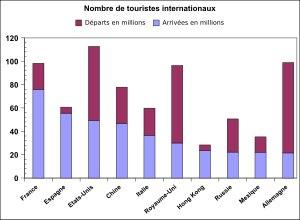
Un pays immense : les États-Unis sont le quatrième État le plus grand du monde. Cette immensité est un facteur de variété des paysages
La géographie du tourisme est une branche de la géographie économique qui étudie la répartition des activités touristiques, et donc la manière dont ces différentes activités jouent dans l'organisation des espaces. la géographie du tourisme tente de définir les différents types d'espace de loisirs stations touristiques ainsi que les flux de touristes à l'échelle planétaire.
Les États-Unis sont la première puissance économique mondiale.